John Francis Roche

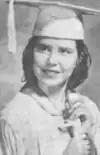
Dorothy Westwater

On April 16, Roche flagged down a taxi, driven by 43-year-old Alexander Jablonka. With the same knife used to kill Brown, Roche stabbed Jablonka to death and fled. During the period of time after Jablonka's murder, there was speculation that his murder and the murder of Brown were perpetrated by the same person, something the Yorkville police denied, saying there was not enough evidence and the news could cause a panic among Yorkville residents. On June 2, Roche approached 14-year-old Dorothy Westwater after she left her apartment room for school. He attacked her and forcefully dragged her under a staircase. He proceeded to stab Westwater in the neck, back, and chest a total of eight times, before raping her and shattering her skull with a lead pipe. By the time Westwater was found, she was still alive but in dreadful condition, having to be rushed to the hospital, where she died as a result of her injuries.